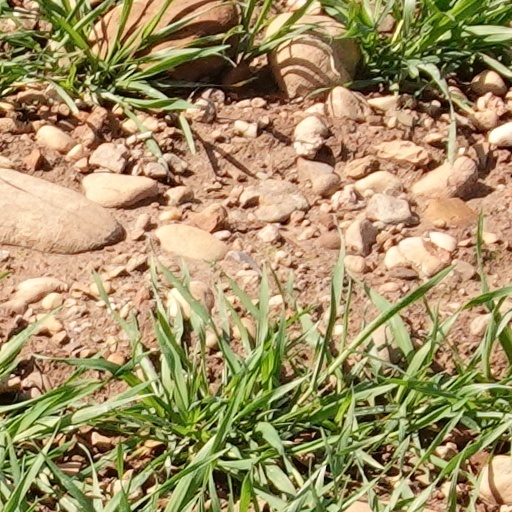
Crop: wheat